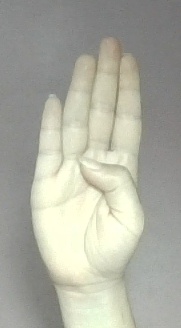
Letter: kaaf